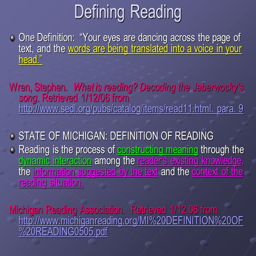
defining definition : your eyes are dancing across the page of text , and the words are being translated into a voice in your head .